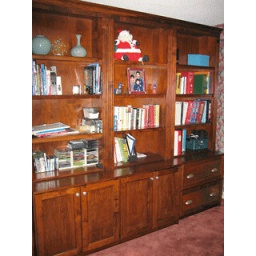
File drawers, cabinet and book shelves built in